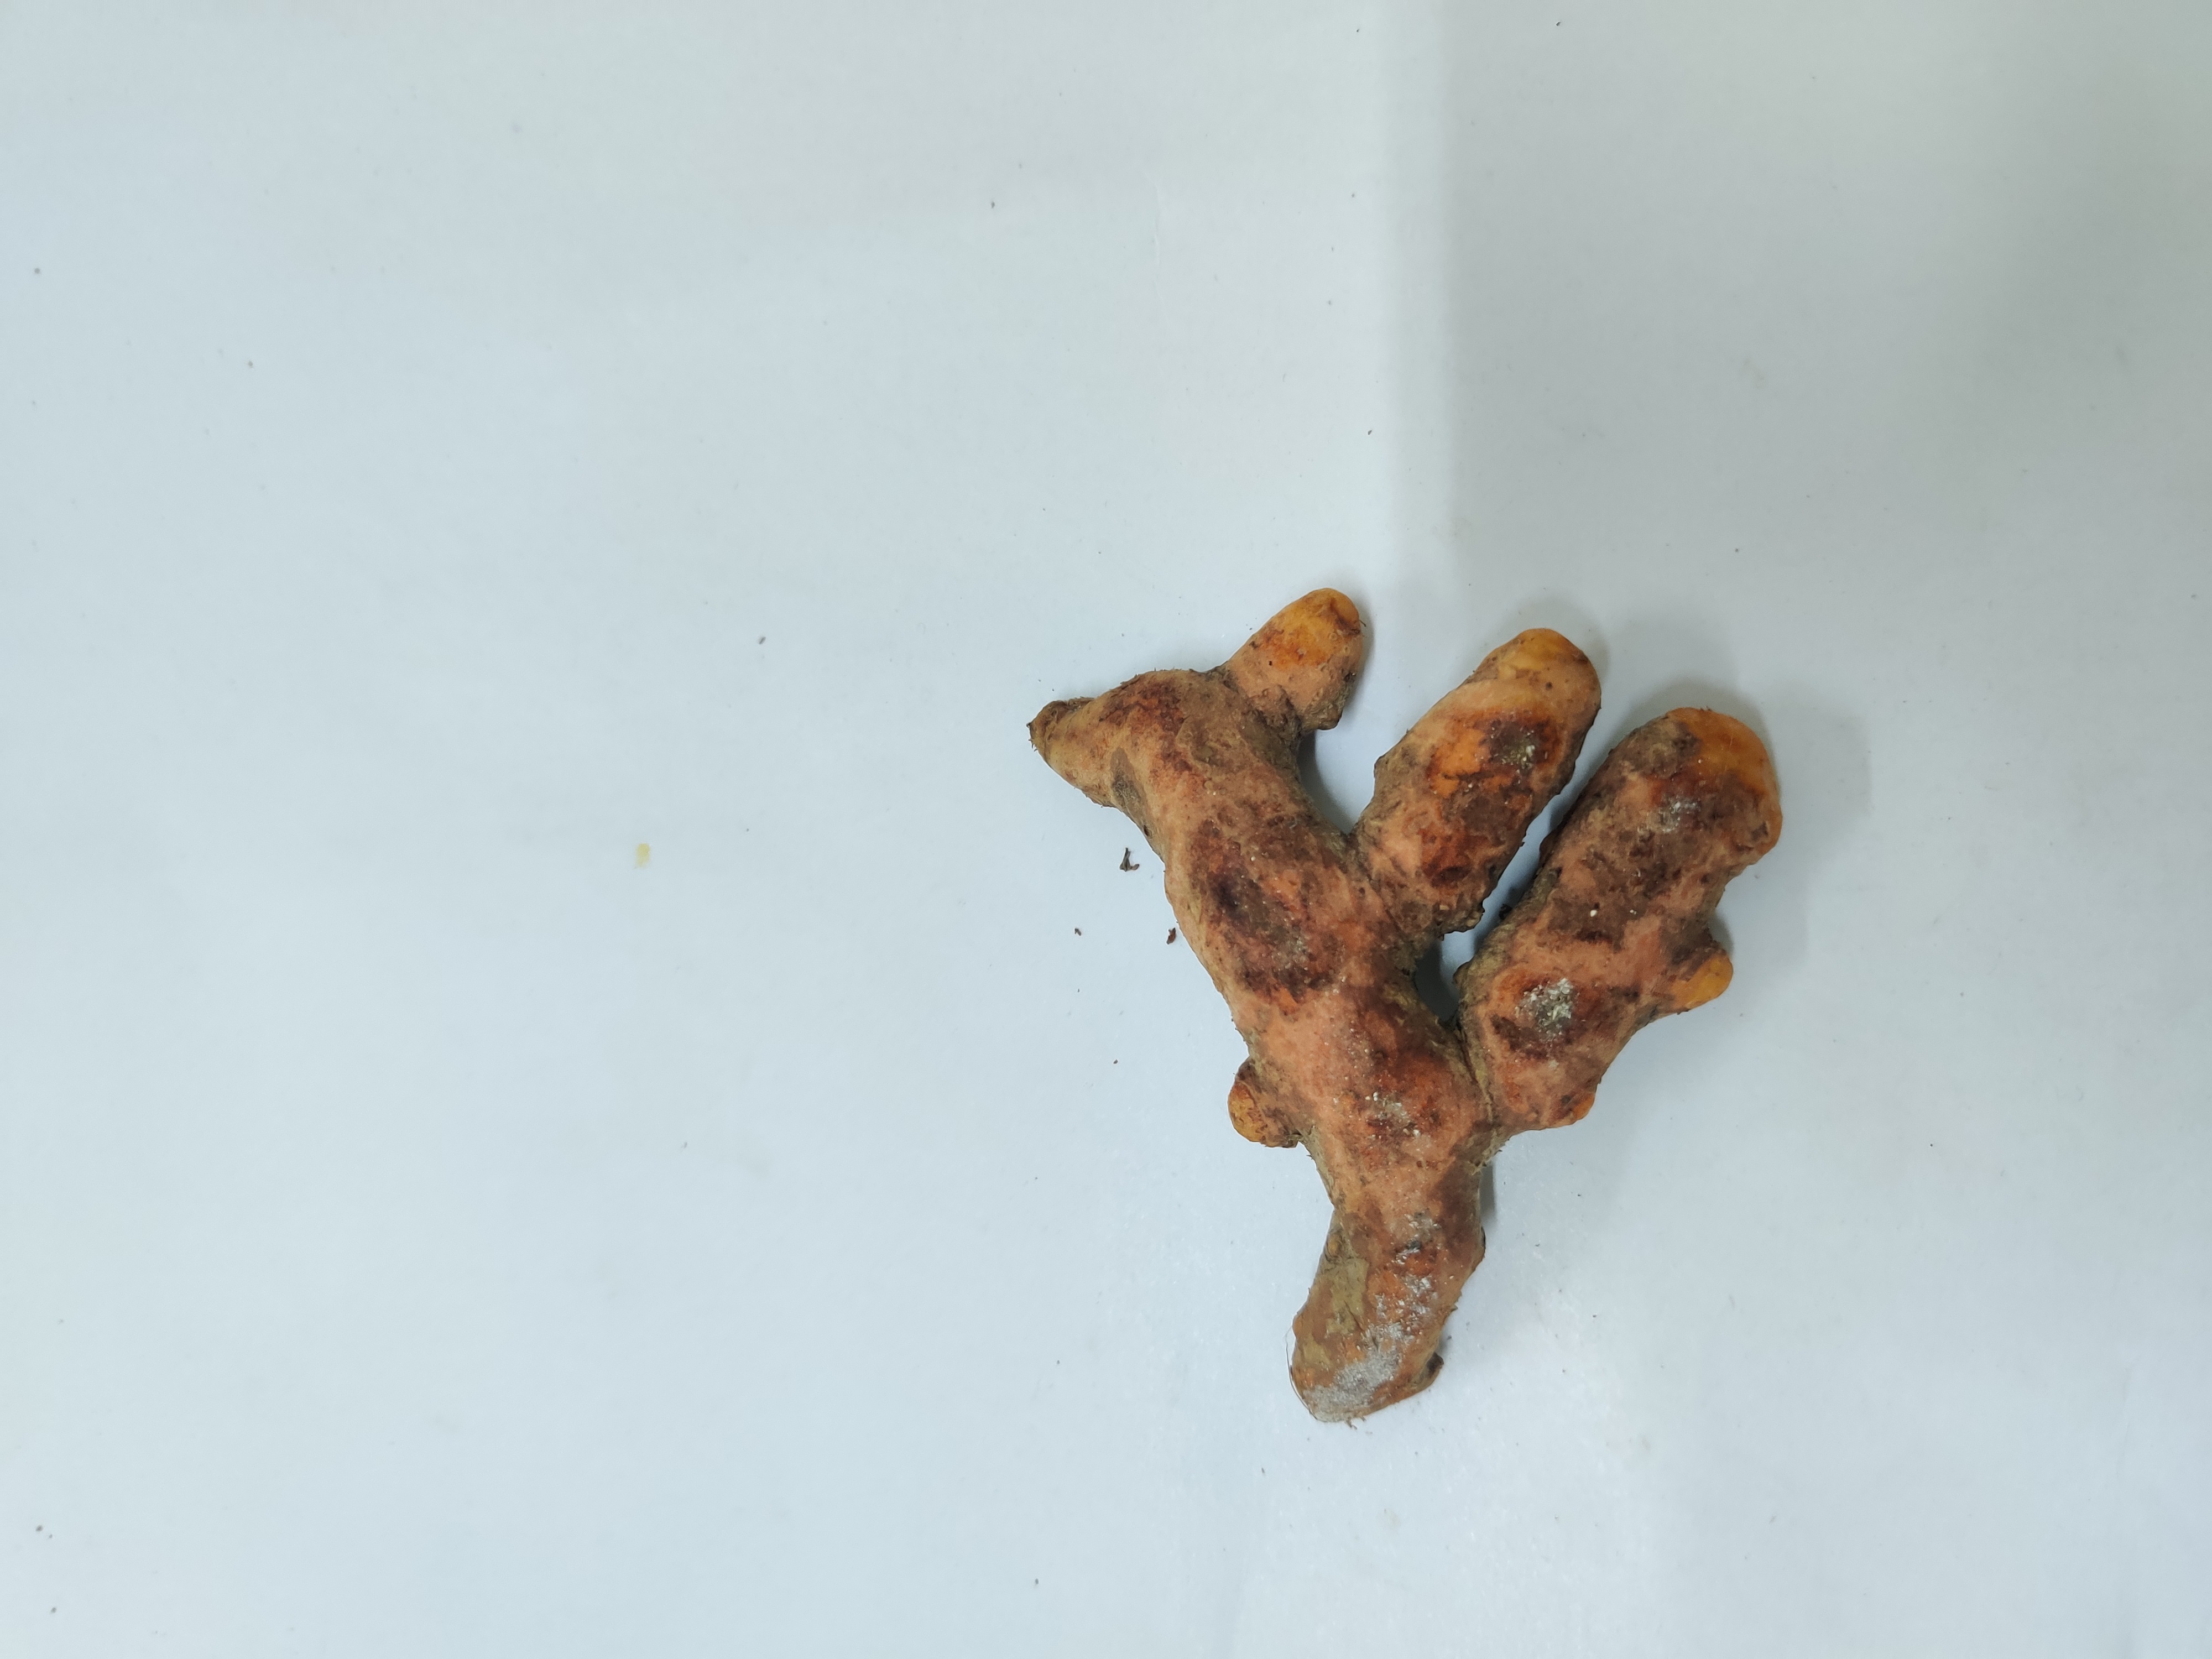
Crop: Turmeric
Condition: Damaged